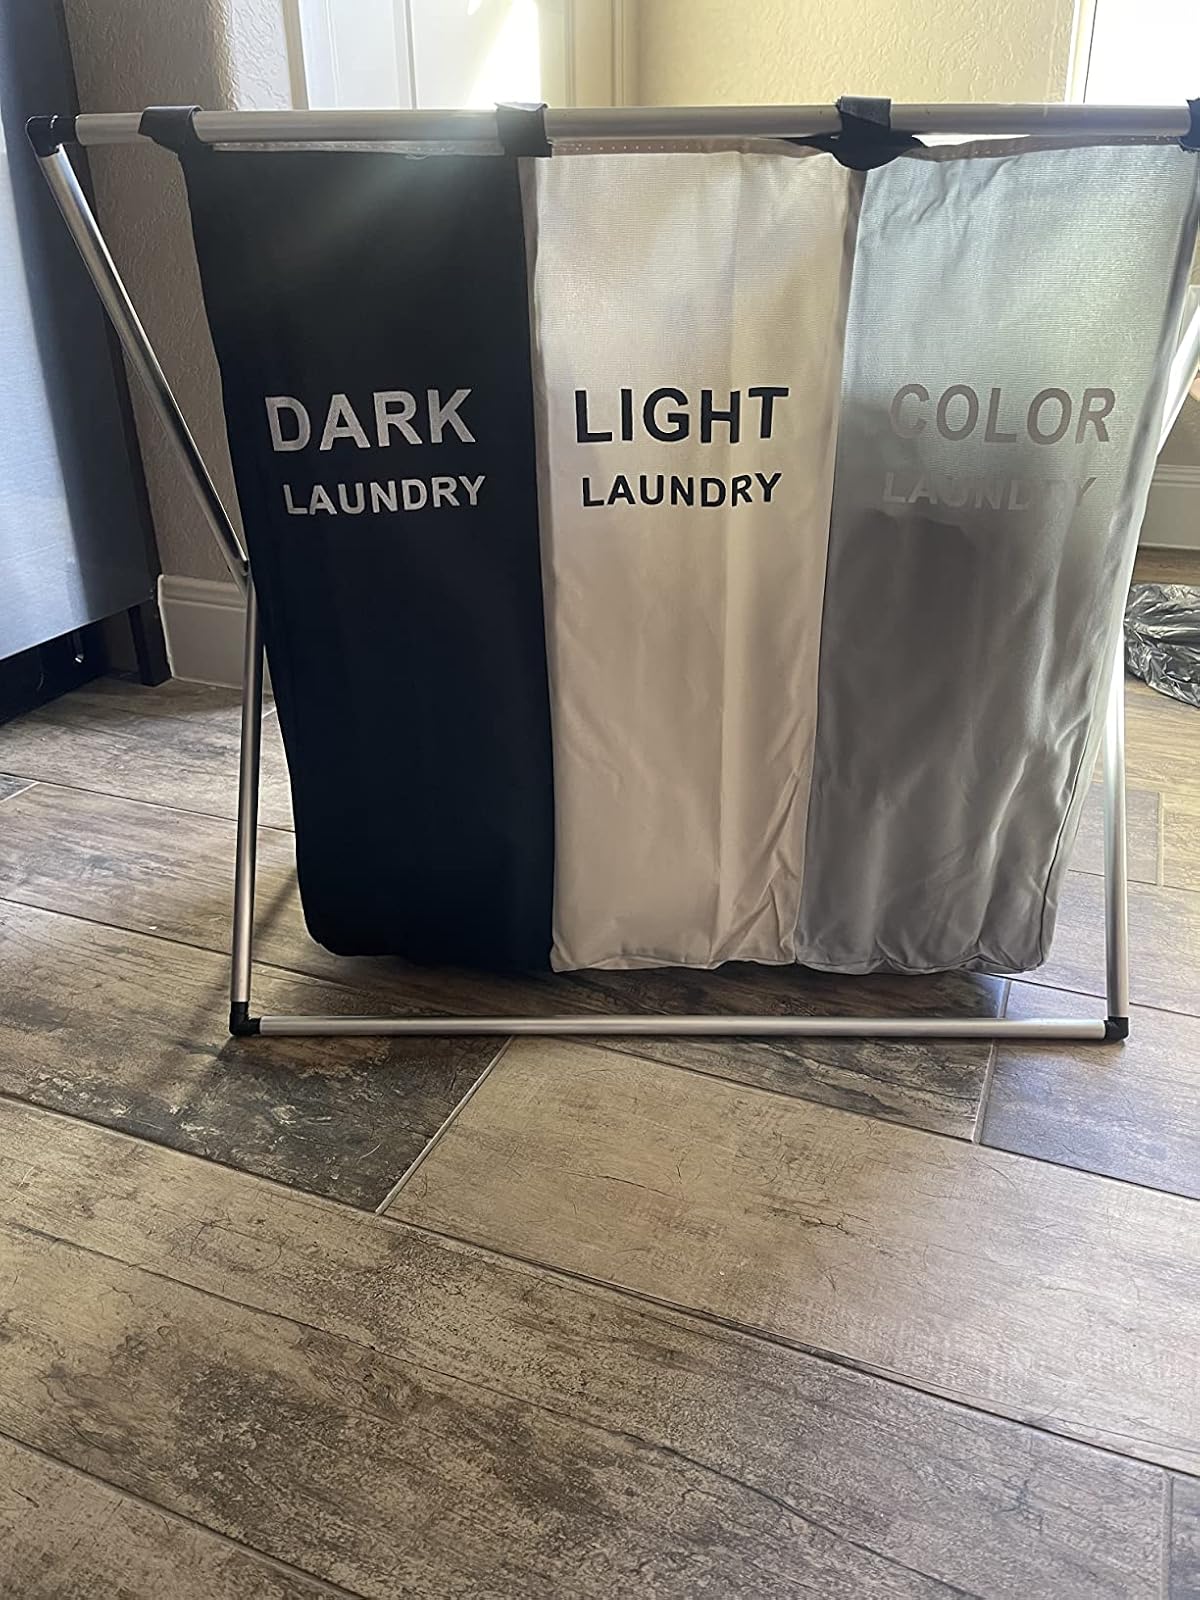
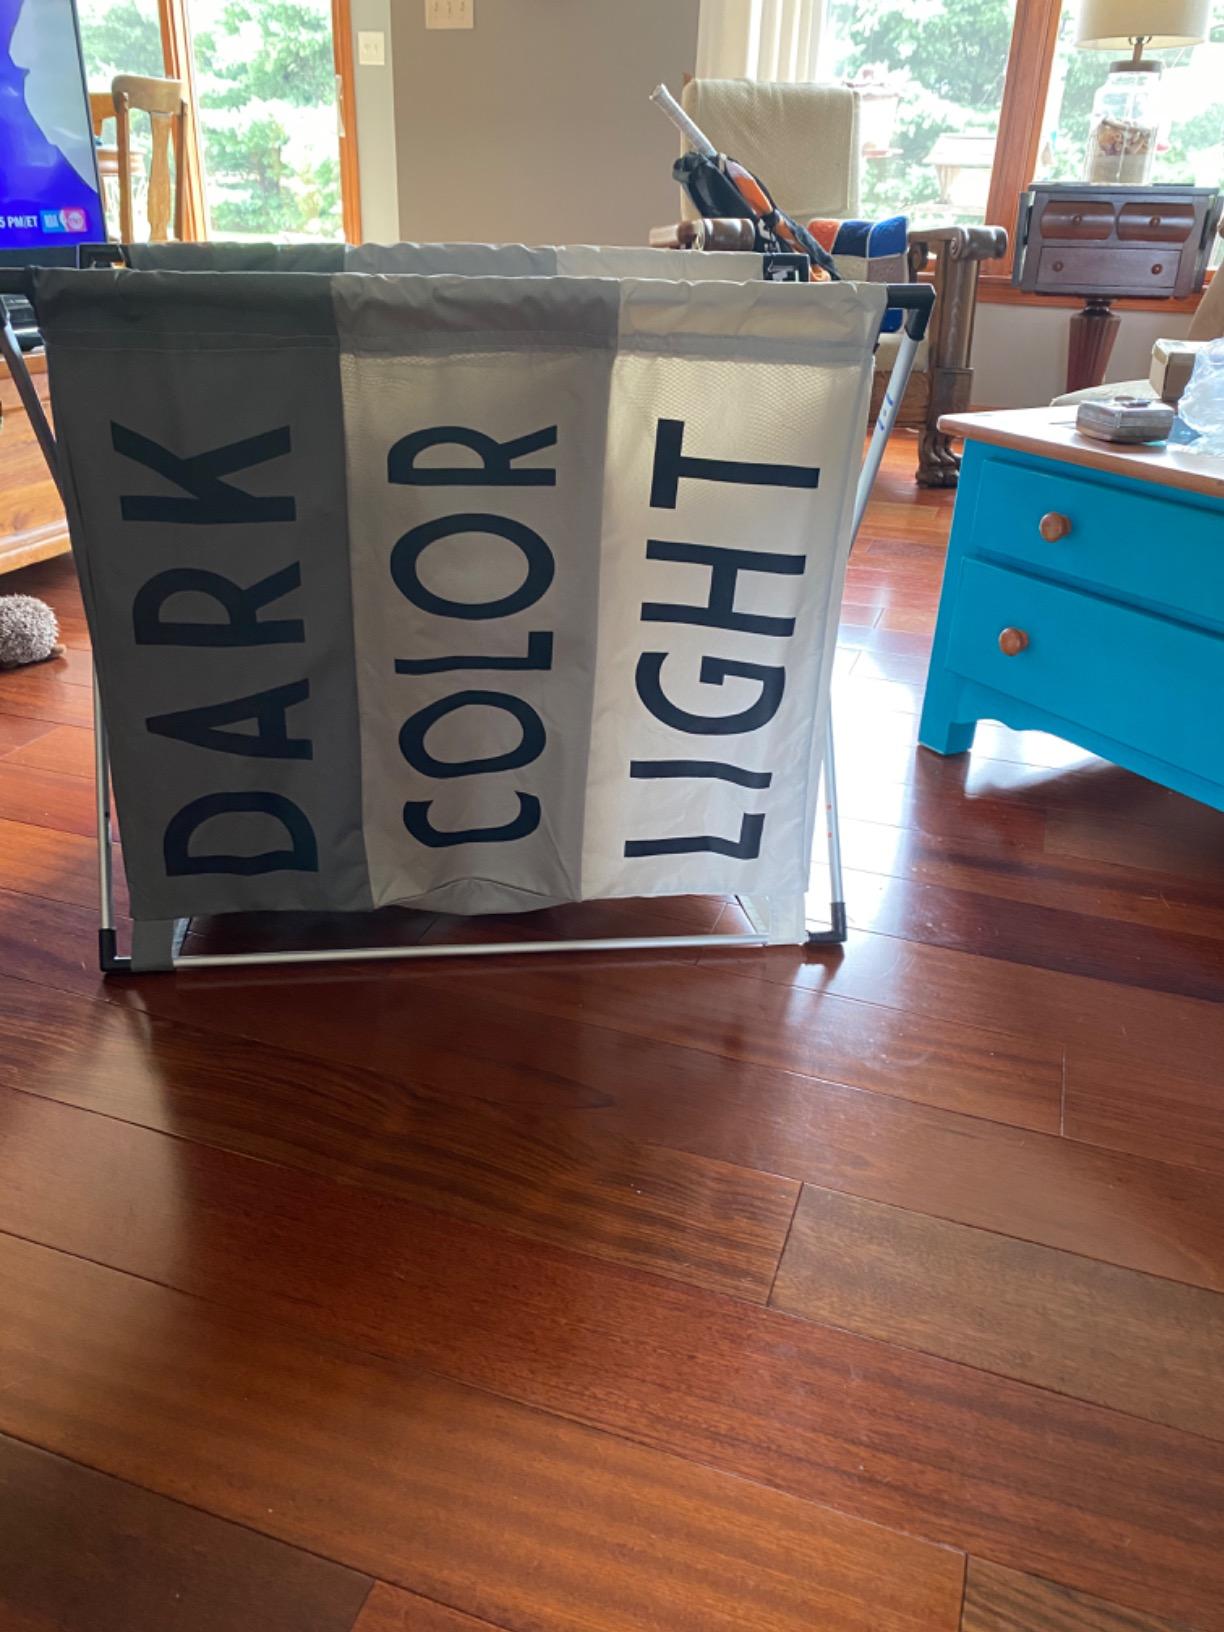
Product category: items_hamper
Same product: no